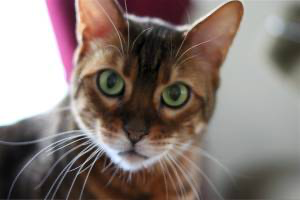
Animal: cat
Breed: Bengal